Taiko

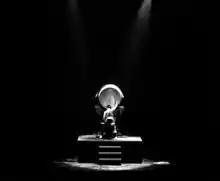
Black & white photograph of a solo performance by Eitetsu Hayashi.

Before the 1980s, it was uncommon for Japanese women to perform on traditional instruments, including taiko, as their participation had been systematically restricted; an exception was the San Francisco Taiko Dojo under the guidance of Grandmaster Seiichi Tanaka, who was the first to admit women to the art form. In Ondekoza and in the early performances of Kodo, women performed only dance routines either during or between taiko performances. Thereafter, female participation in "kumi-daiko" started to rise dramatically, and by the 1990s, women equaled and possibly exceeded representation by men. While the proportion of women in taiko has become substantial, some have expressed concern that women still do not perform in the same roles as their male counterparts and that taiko performance continues to be a male-dominated profession. For instance, a member of Kodo was informed by the director of the group's apprentice program that women were permitted to play, but could only play "as women". Other women in the apprentice program recognized a gender disparity in performance roles, such as what pieces they were allowed to perform, or in physical terms based on a male standard.